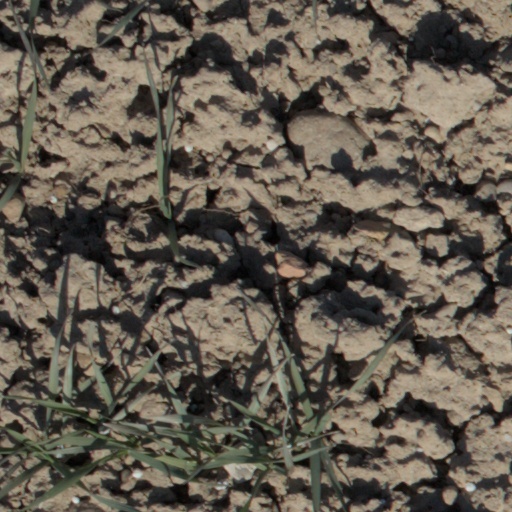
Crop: wheat